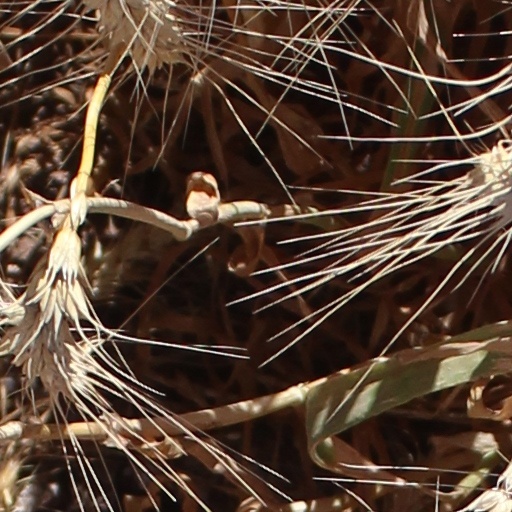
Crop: wheat